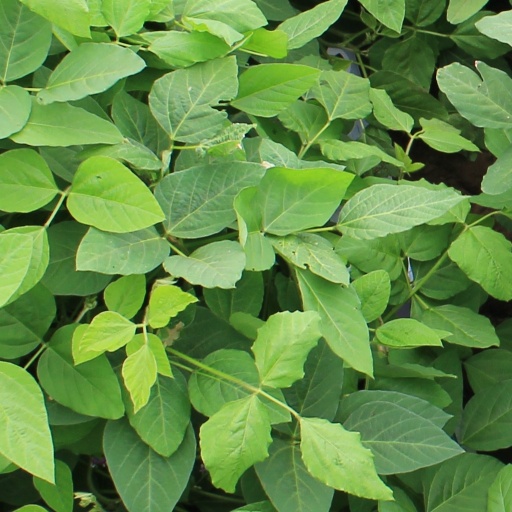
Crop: soybean